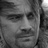
Emotion: sad